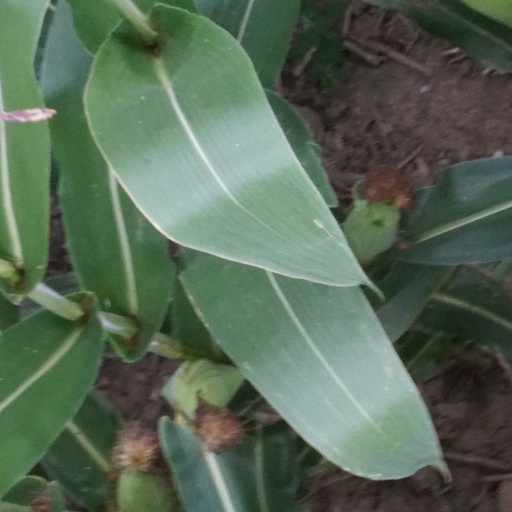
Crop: maize; corn